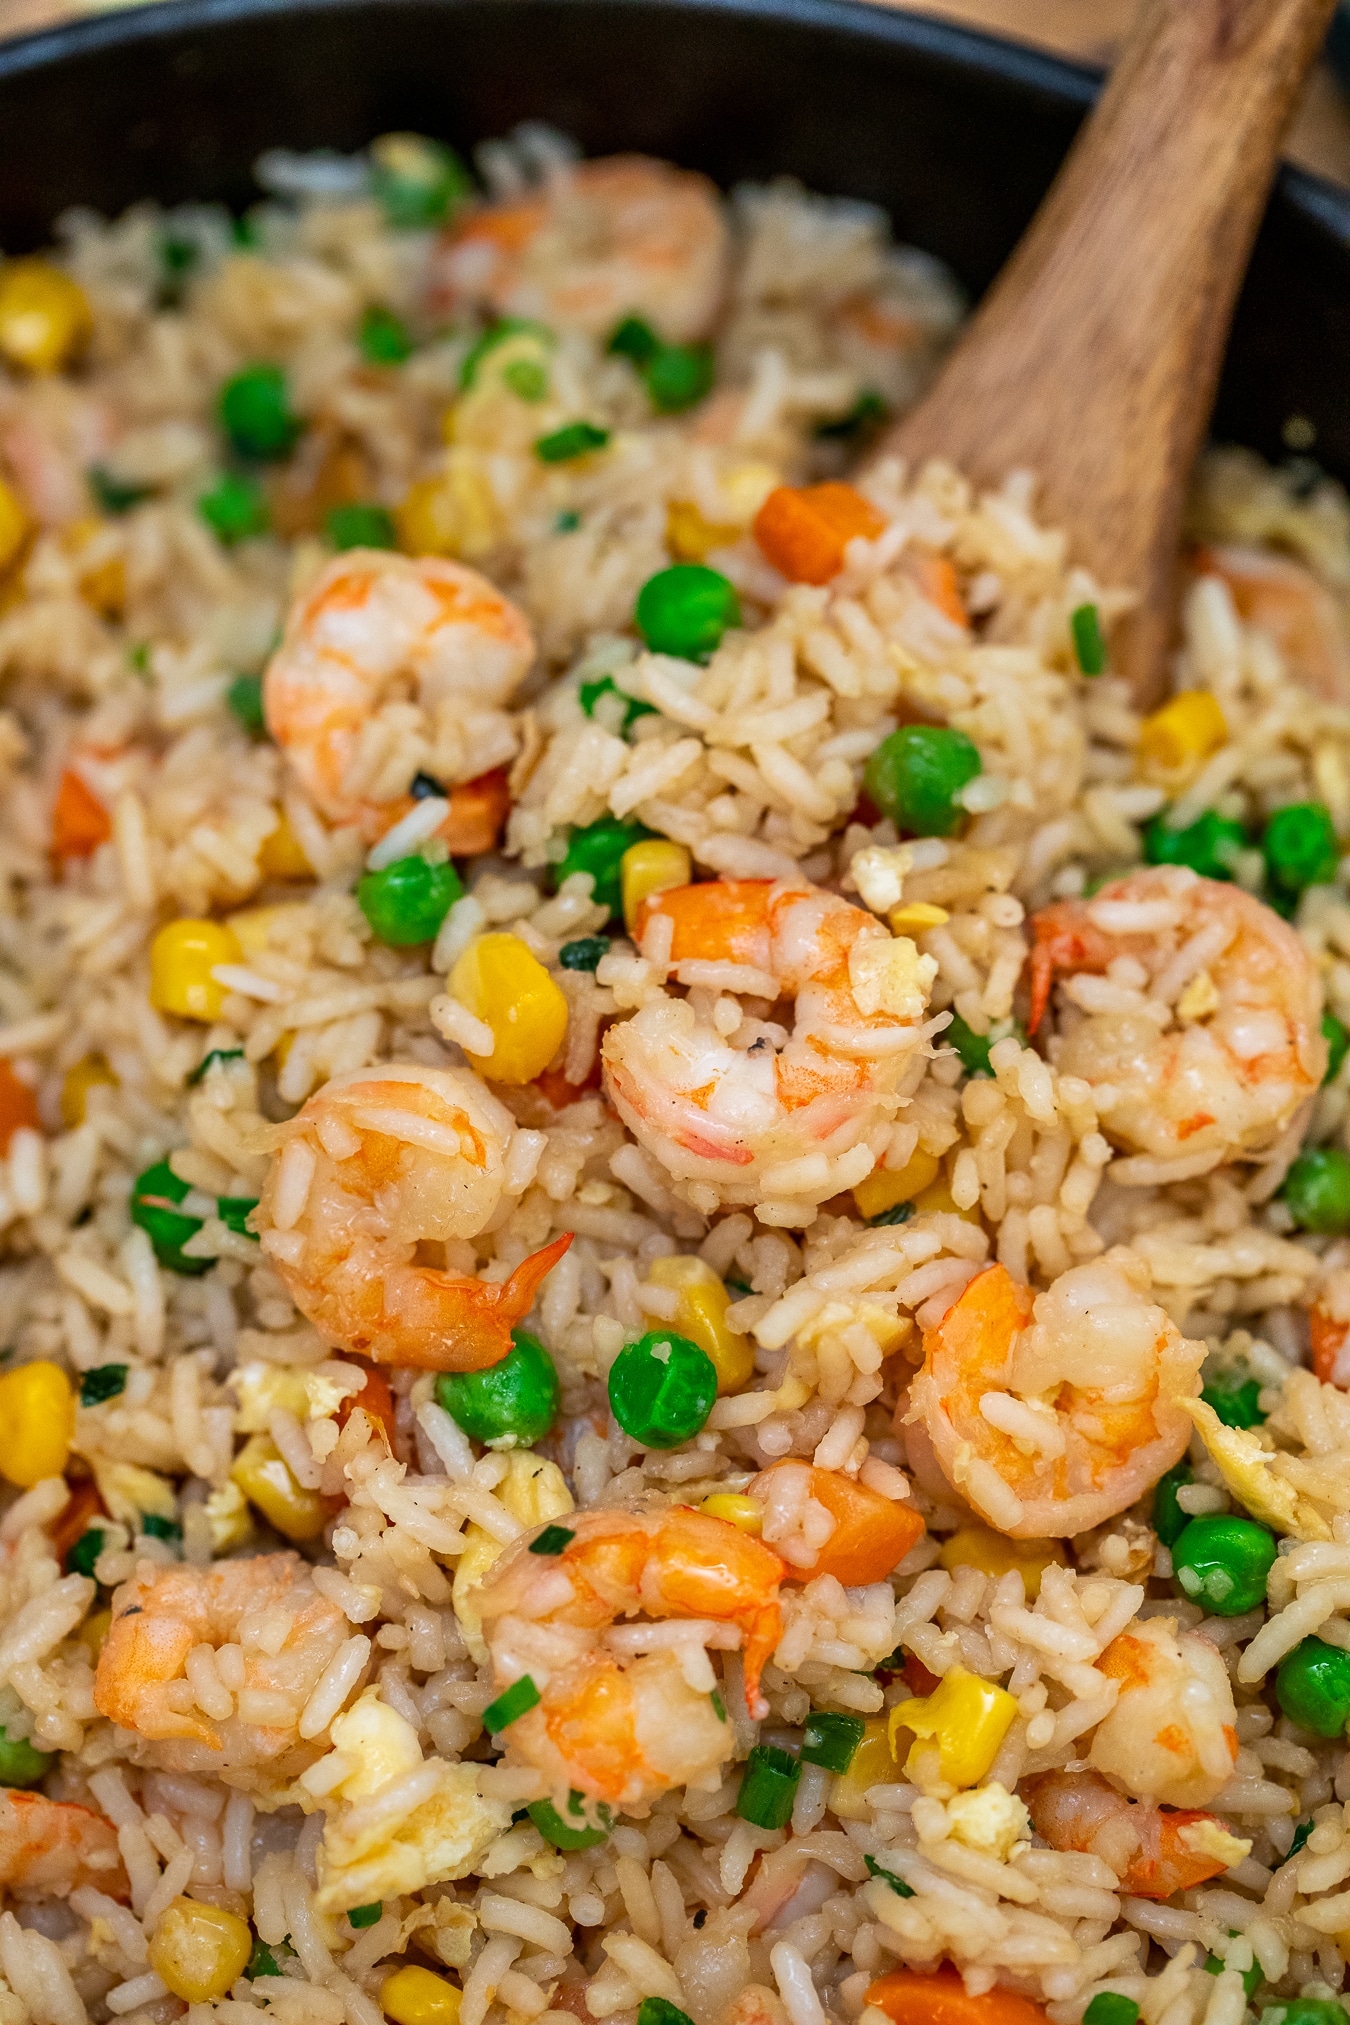
Dish: fried_rice